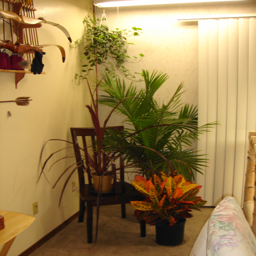
plants also decorate both corners of our living room we particularly